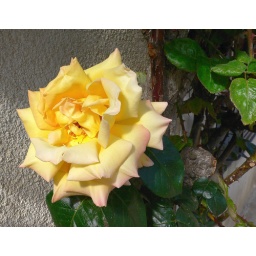
This was on a trellis surrounding a door to a village house in France. Leica Digilux 2.